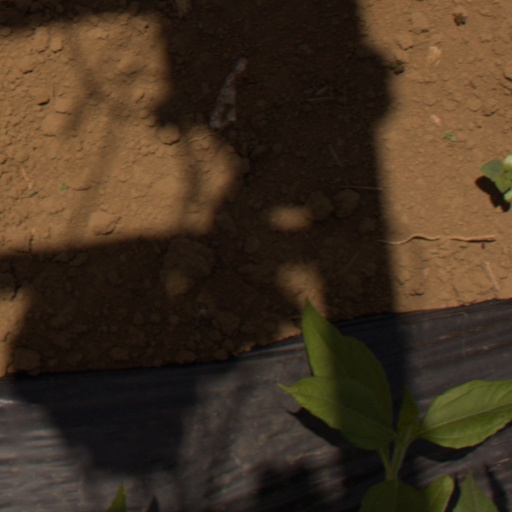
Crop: Jerusalem artichoke